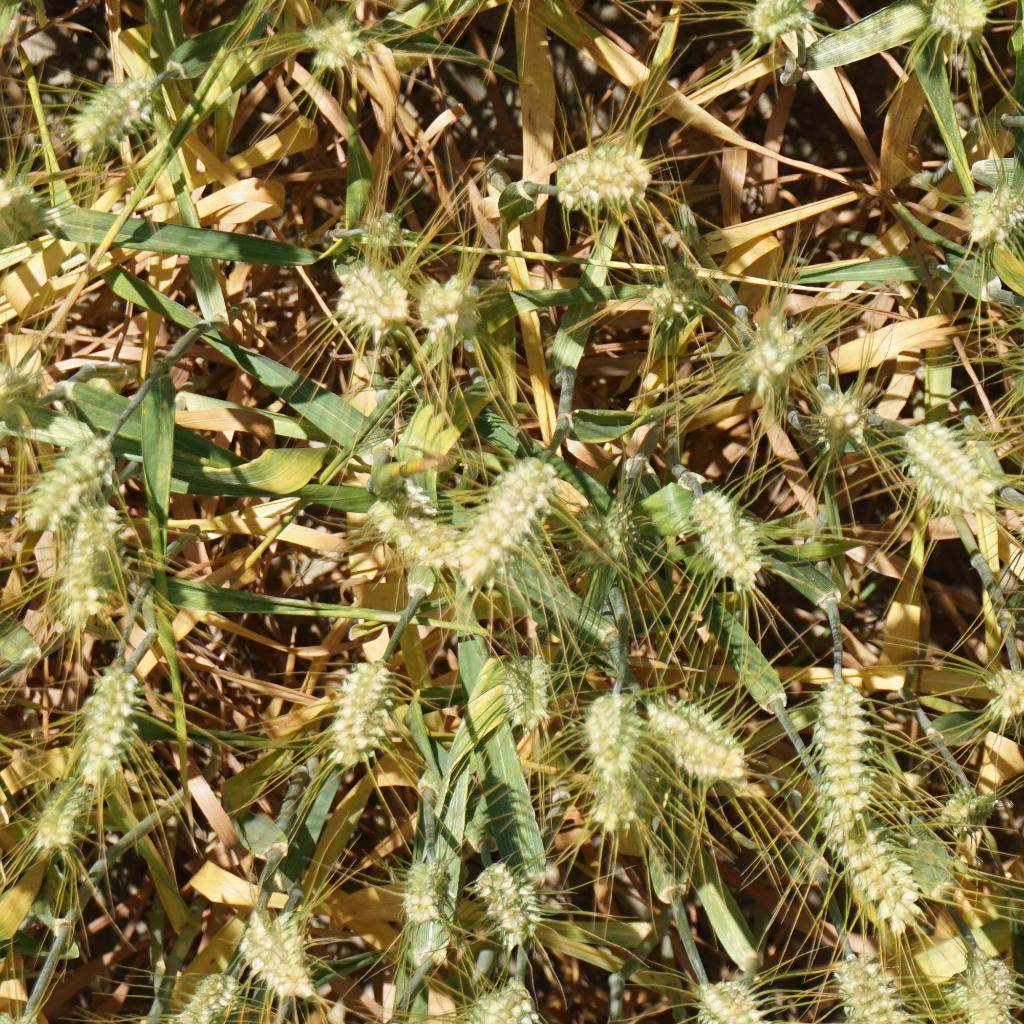
Country: France
Location: Gréoux
Wheat development stage: Filling - Ripening